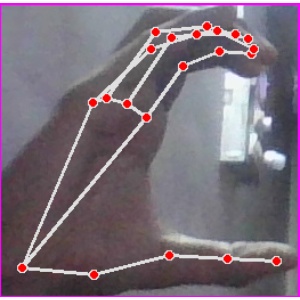
अक्षर: ऋ